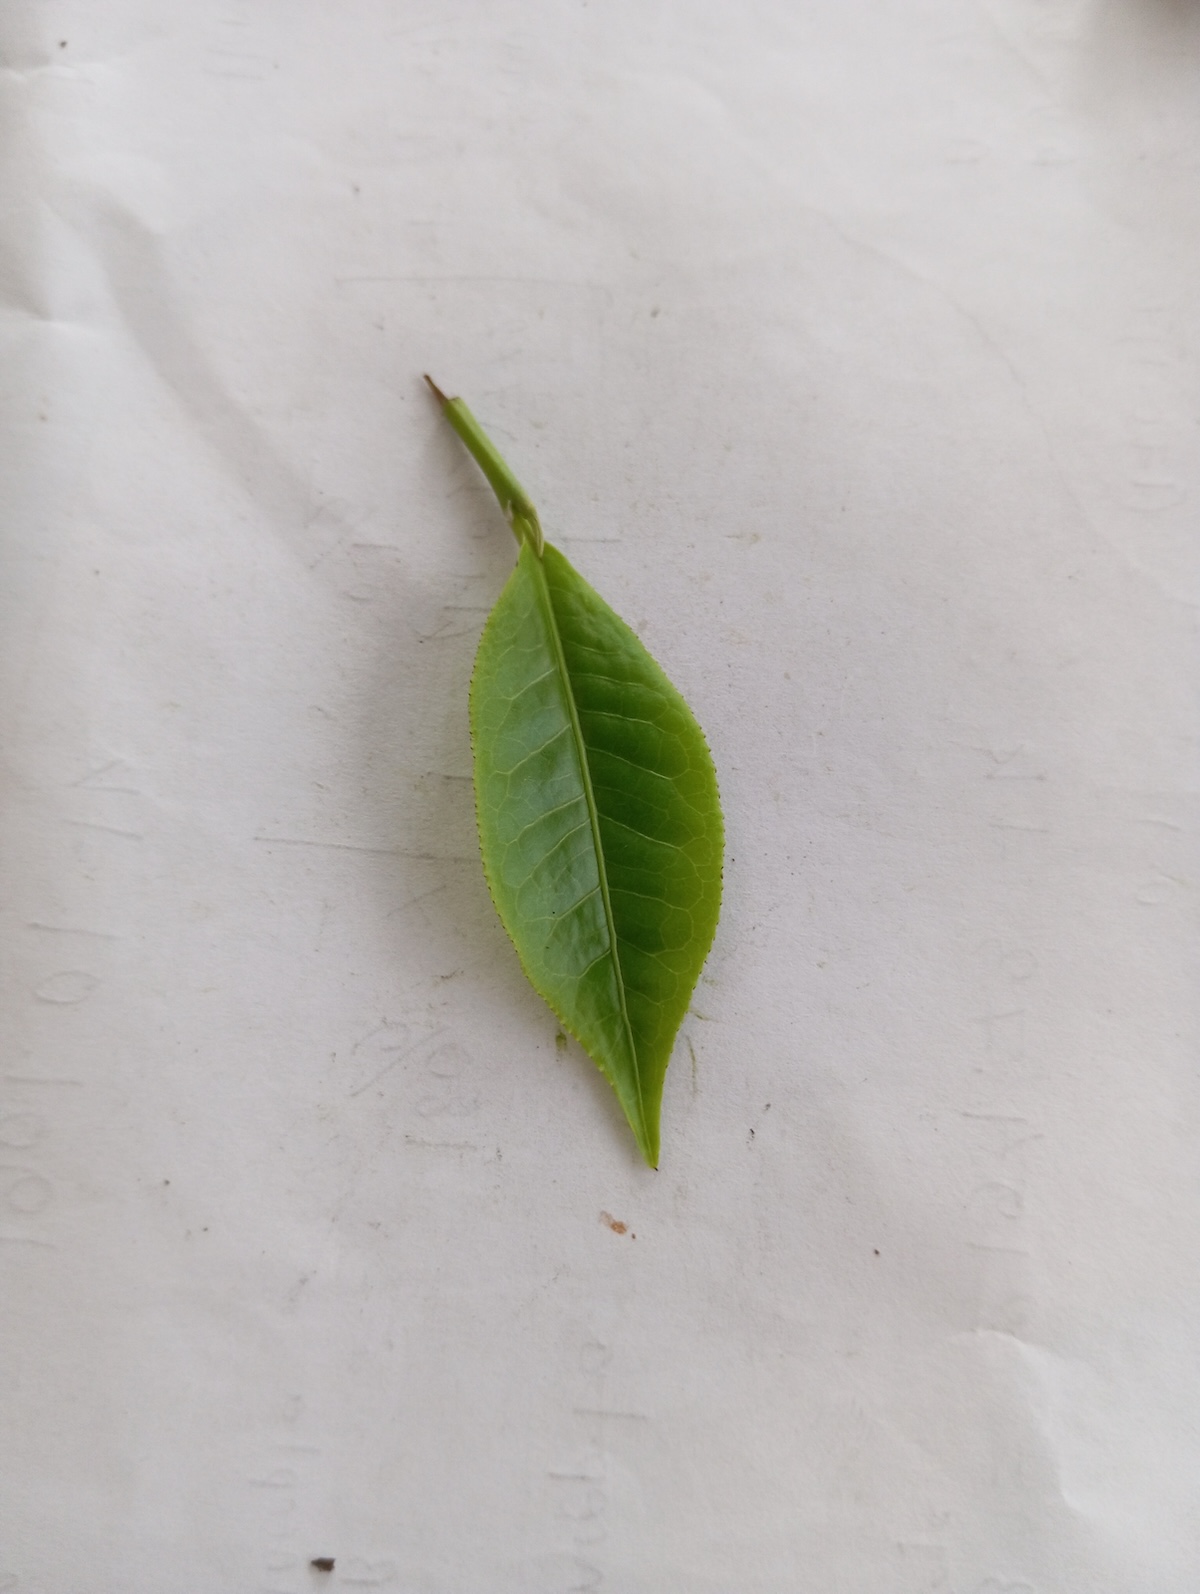
Label: Healthy leaf